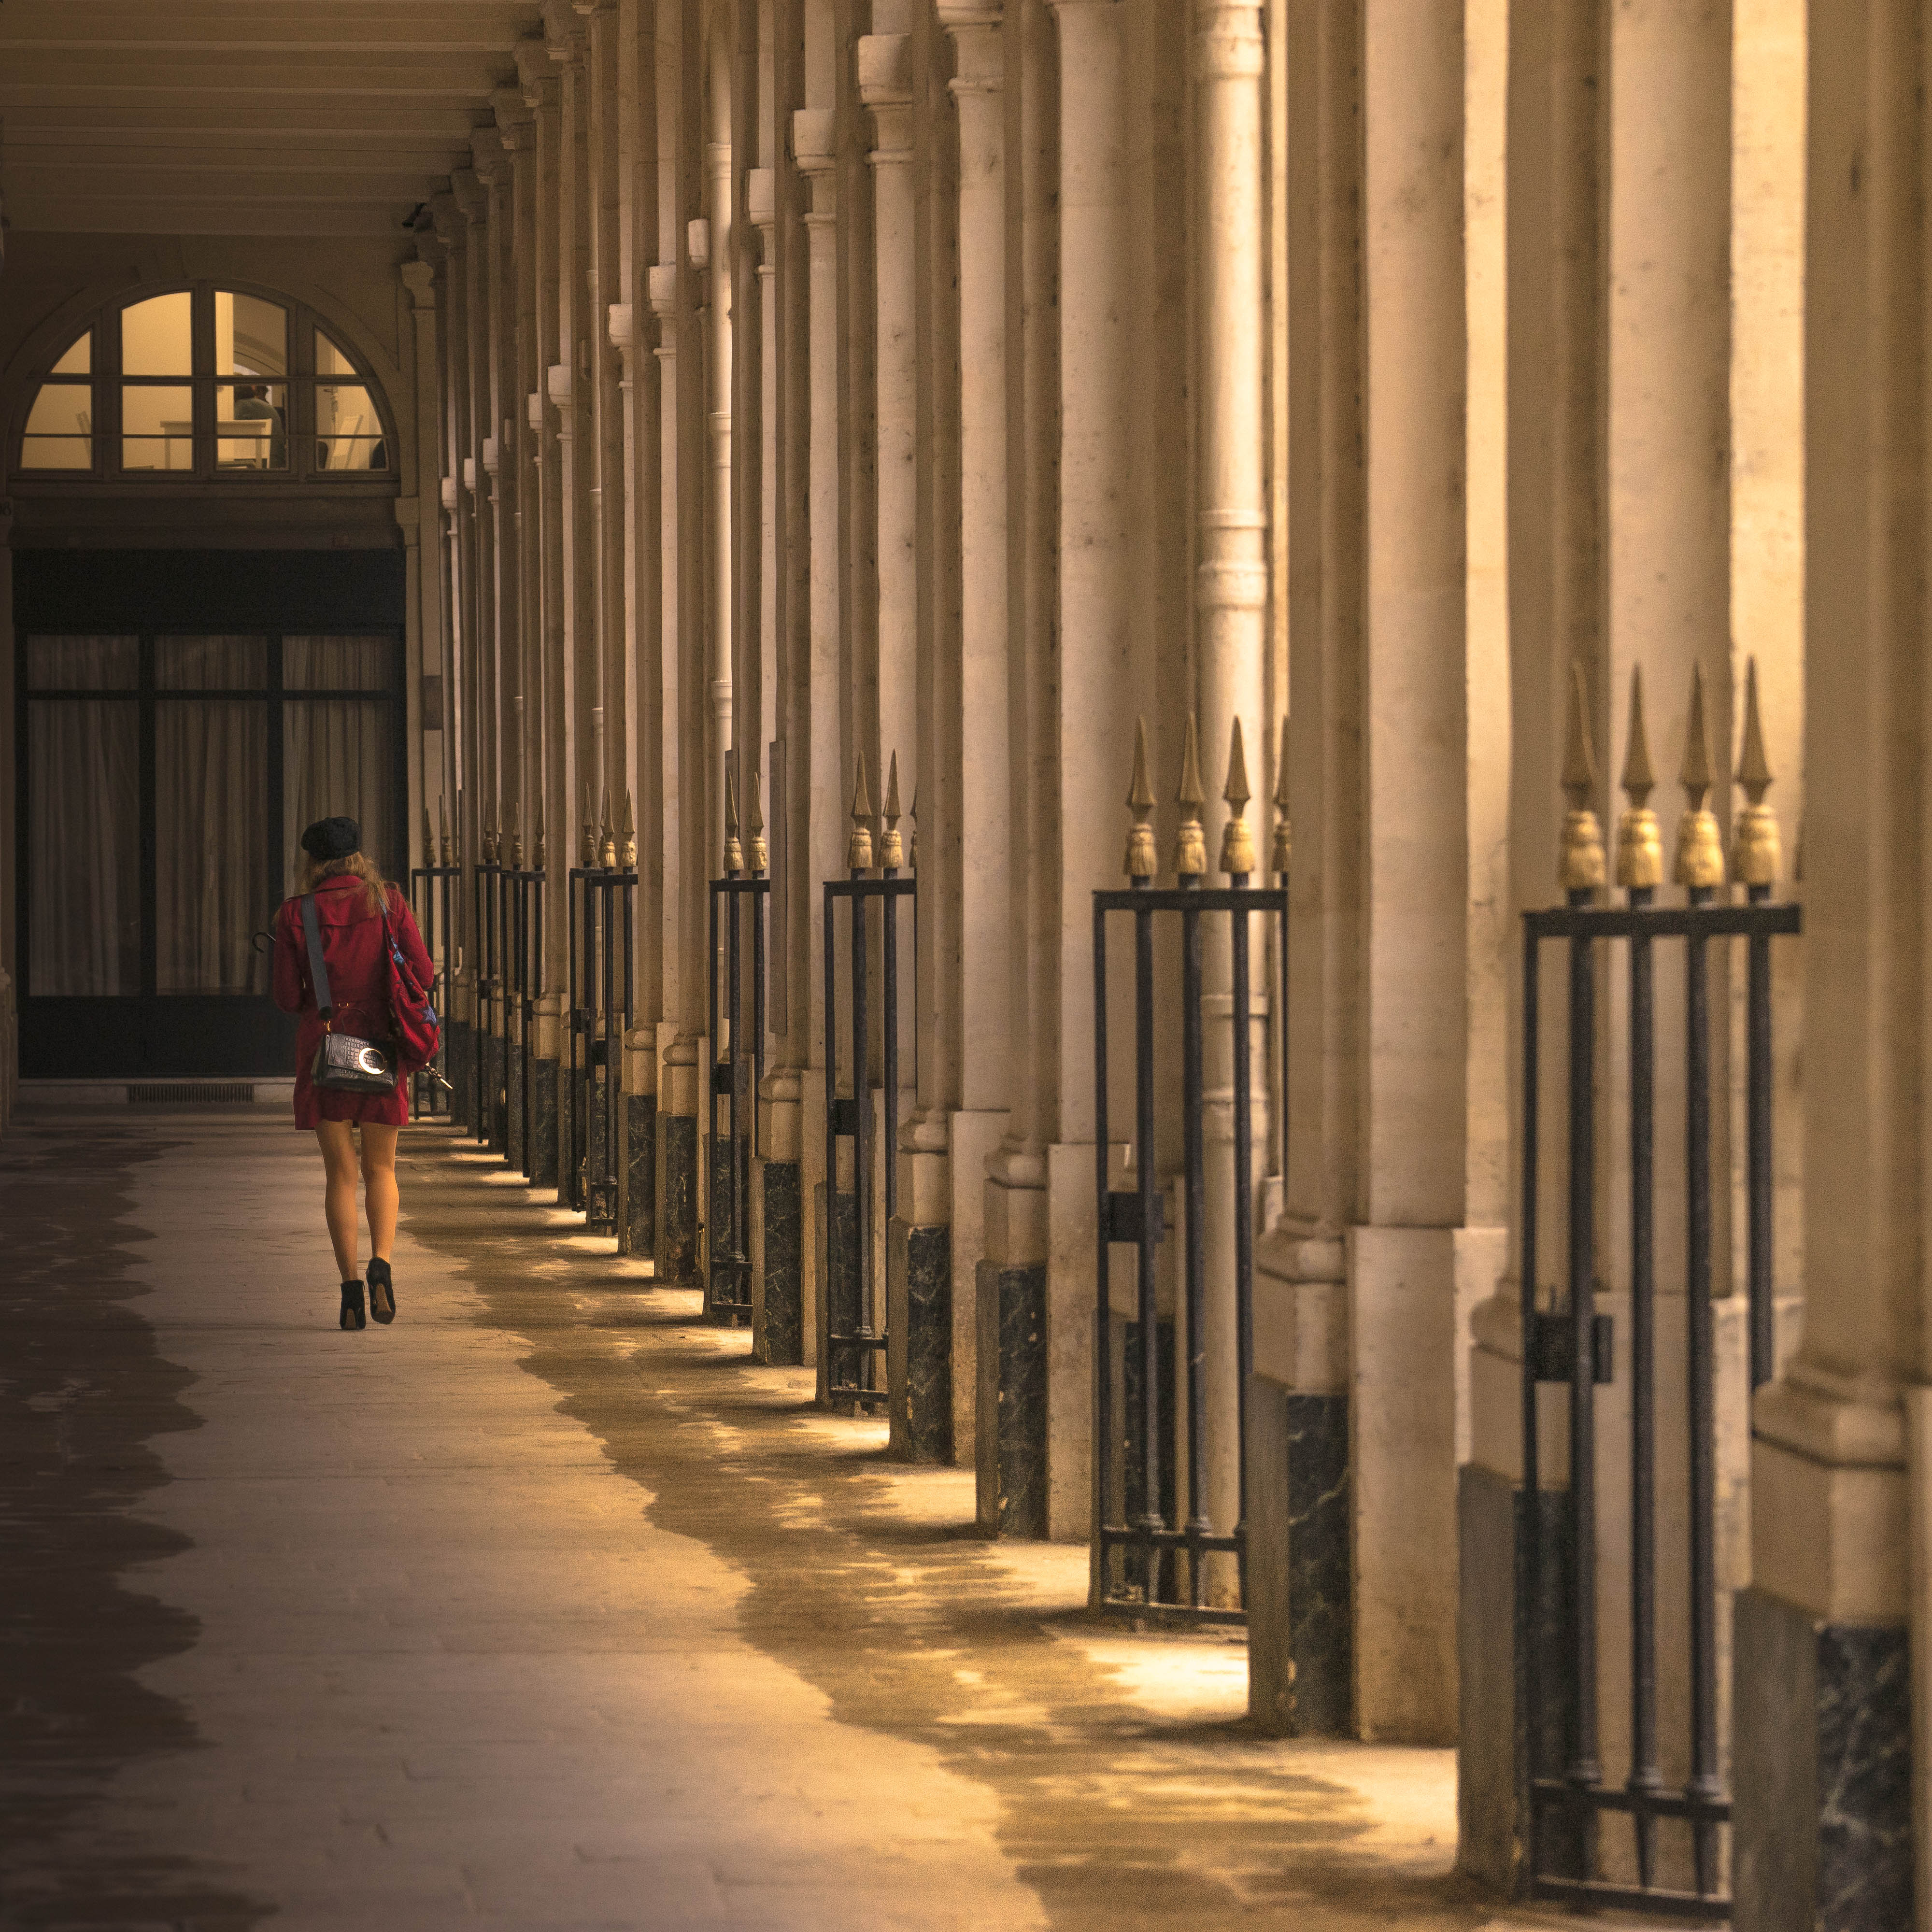
column, architecture, building